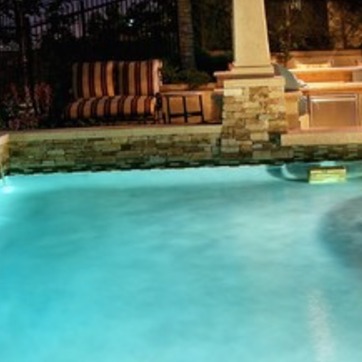
Material: water